Water landing

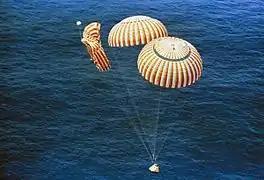
The Apollo 15 capsule descends under two of three parachutes.

Seaplanes, flying boats, and amphibious aircraft are designed to take off and alight on water. Alighting can be supported by a hull-shaped fuselage and/or pontoons. The availability of a long effective runway was historically important on lifting size restrictions on aircraft, and their freedom from constructed strips remains useful for transportation to lakes and other remote areas. The ability to loiter on water is also important for marine rescue operations and fire fighting. One disadvantage of water alighting is that it is dangerous in the presence of waves. Furthermore, the necessary equipment compromises the craft's aerodynamic efficiency and speed.